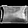
Label: Bag